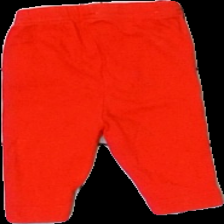
View: back
Type: Tights
Category: Children
Brand: Not in the list
Brand text on label: parvel
Colors: Red
Material: 100% cotton
Size: 50
Season: All
Damage location: bottom right
Damage 2 location: bottom left
Damage 3 location: bottom center
Price range: <50
Recommended usage: Reuse
Description: röda tights, lite noppriga